Teutoburg Forest

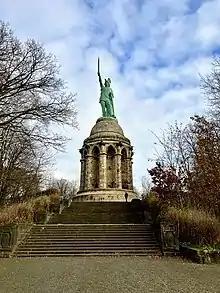
The Hermannsdenkmal

Arminius (also known as Hermann the Cherusker), leader of the Germanic tribes during the battle, became something of a legend for his overwhelming victory over the Romans. During the period of national renaissance in the wake of the Napoleonic wars, German people saw him as an early protagonist of German resistance to foreign rule and a symbol of national unity.